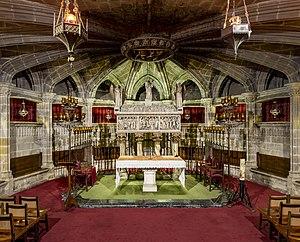
La cathédrale basilique métropolitaine de la Sainte-Croix et de Sainte Eulalie de Barcelone, souvent surnommée Seu en catalan, est la cathédrale de l'archidiocèse catholique de Barcelone.
Sainte Eulalie de Barcelone, née en 289 et morte en 304, est une martyre chrétienne.